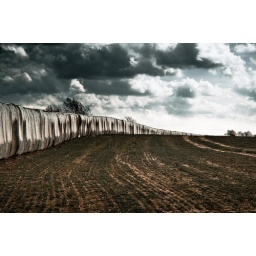
A wall of hay wrapped in plastic